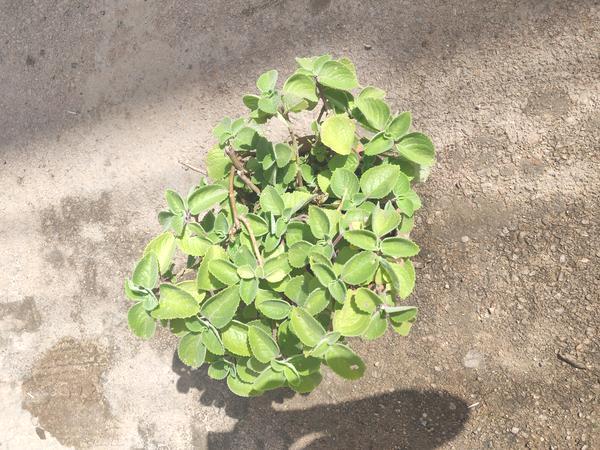
Plant: Doddapatre